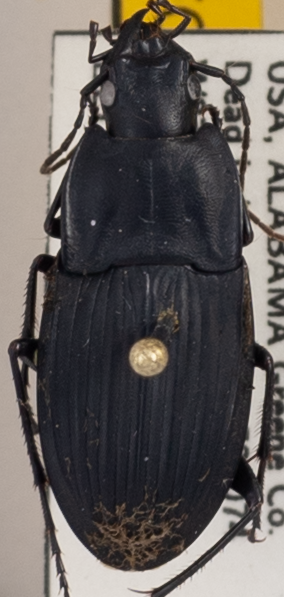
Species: Dicaelus furvus
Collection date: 2023-08-08
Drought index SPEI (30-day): -1.28
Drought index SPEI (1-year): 0.8
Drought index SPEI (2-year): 0.8